Fall of the Western Roman Empire

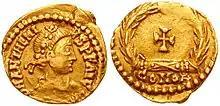
Tremissis of Anthemius

After two years without a Western emperor, the Eastern court nominated Anthemius, a successful general who had a strong claim to the Eastern throne. He arrived in Italy with an army, supported by Marcellinus and his fleet. Anthemius married his daughter Alypia to Ricimer, and he was proclaimed Augustus in 467. In 468, at vast expense, the Eastern empire assembled an enormous force to help the West retake the Diocese of Africa. Marcellinus rapidly drove the Vandals from Sardinia and Sicily, and a land invasion evicted them from Tripolitania. The commander in chief with the main force defeated a Vandal fleet near Sicily, and landed at Cape Bon. Here Genseric offered to surrender, if he could have a five-day truce to prepare the process. He used the respite to prepare a full-scale attack preceded by fireships, which destroyed most of the Roman fleet and killed many of its soldiers. The Vandals were confirmed in their possession of the Diocese of Africa. They soon retook Sardinia and Sicily. Marcellinus was murdered, possibly on orders from Ricimer. The Praetorian prefect of Gaul, Arvandus, tried to persuade Euric the new king of the Visigoths to rebel, on the grounds that Roman power in Gaul was finished anyway; the king refused.